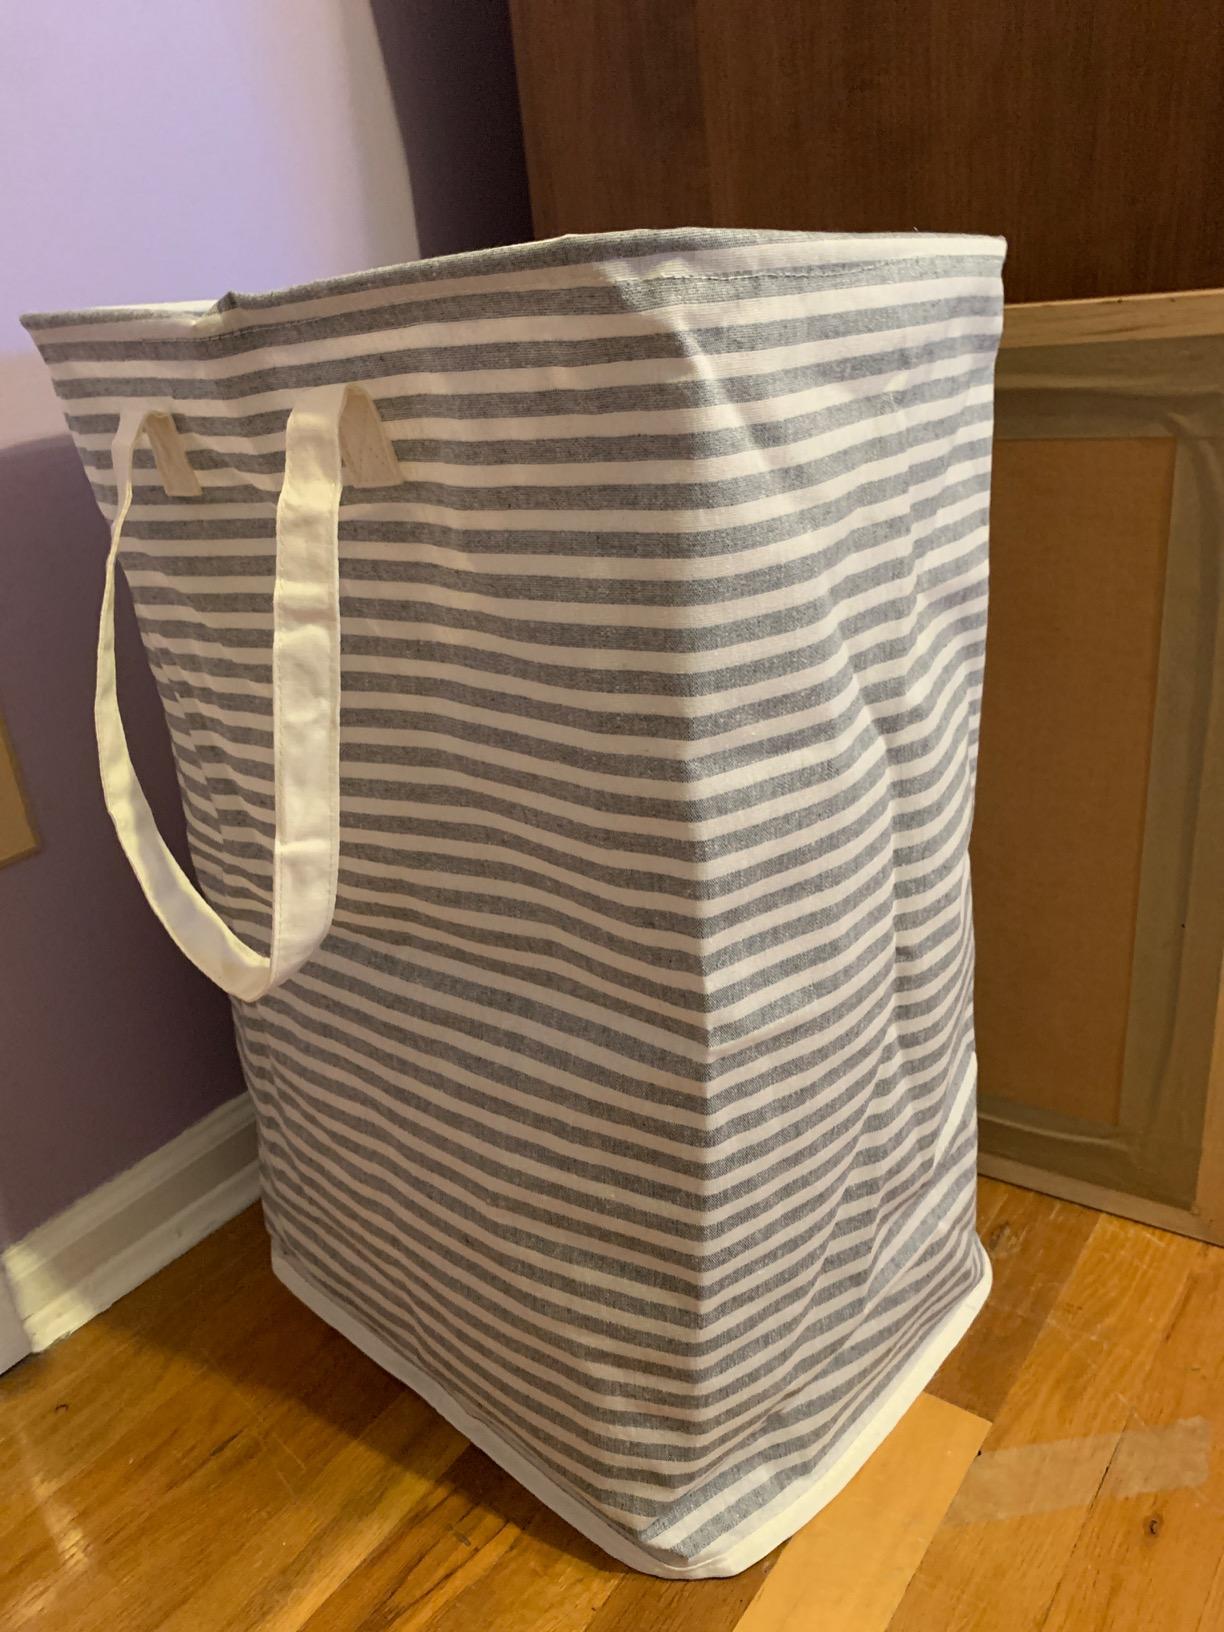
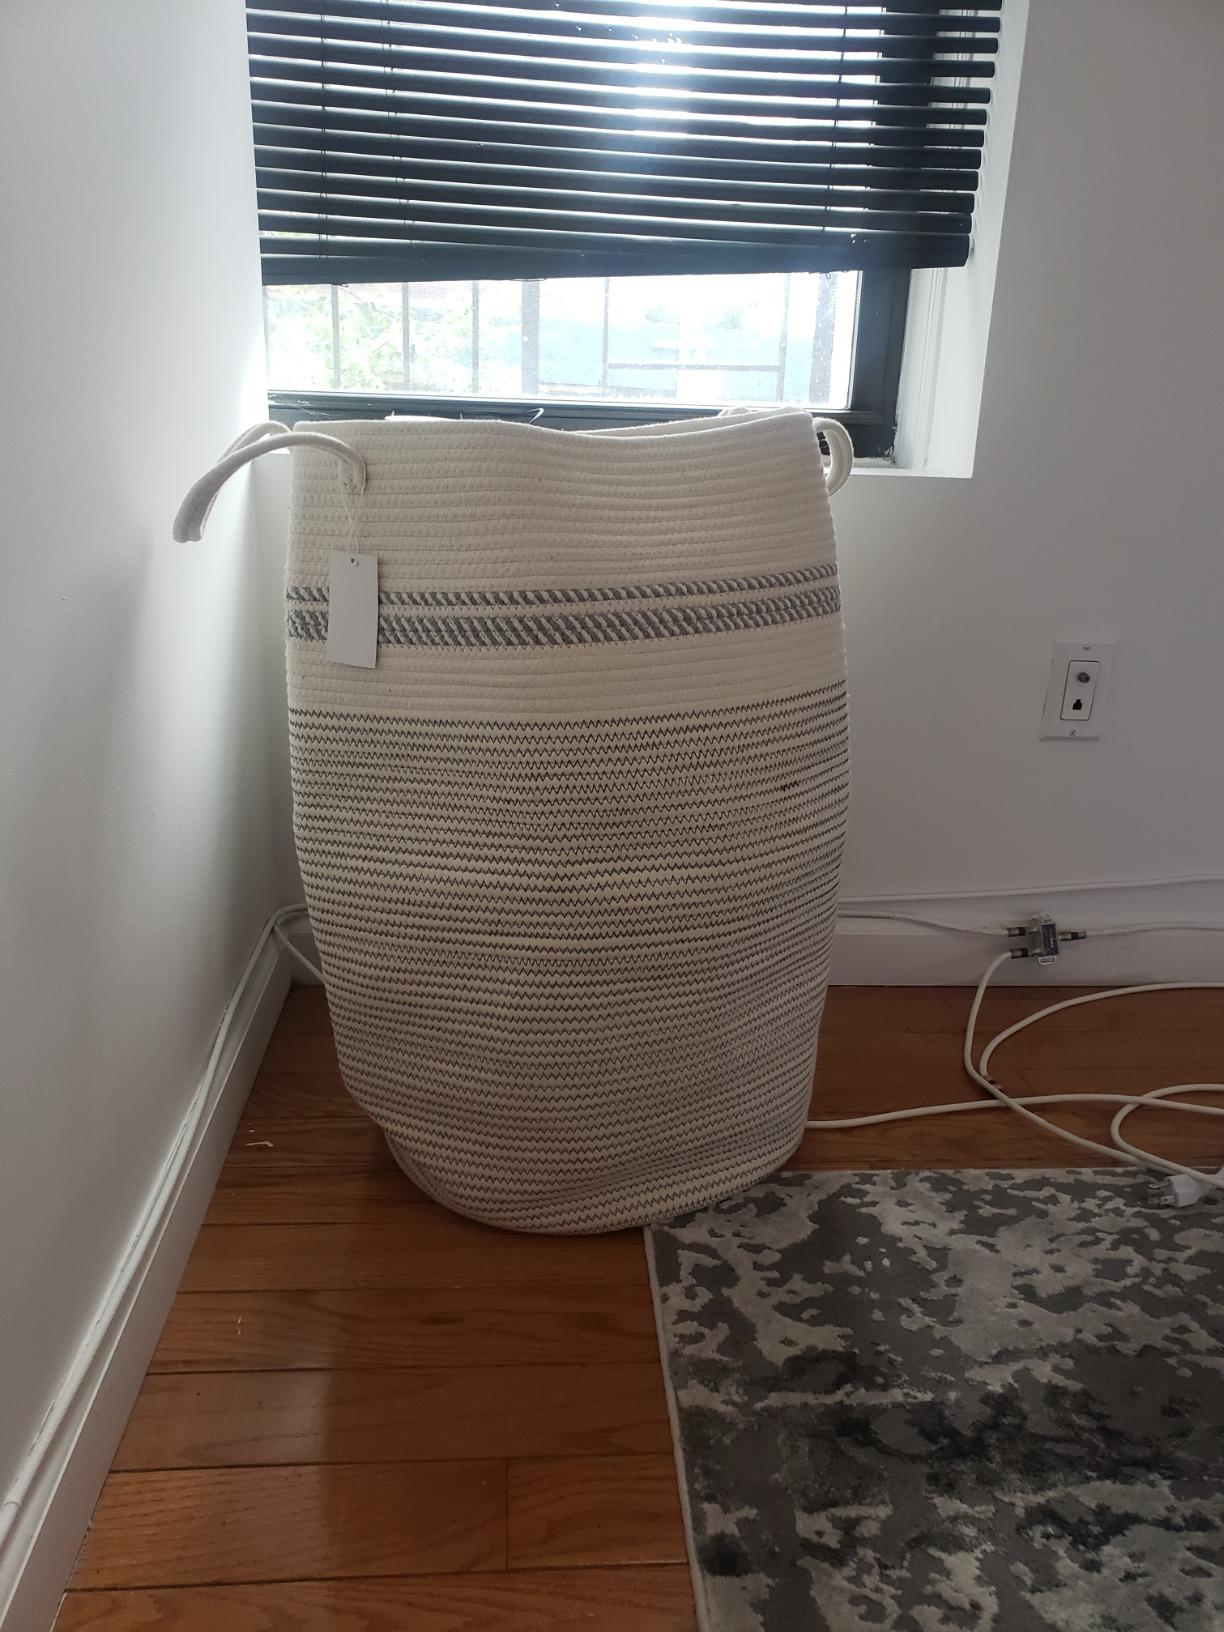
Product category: items_hamper
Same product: no